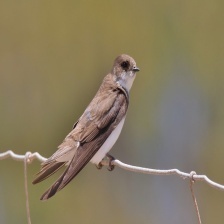
Species: SAND MARTIN
Scientific name: RIPARIA RIPARIA